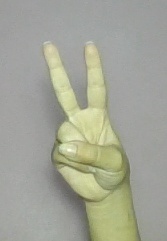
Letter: taa